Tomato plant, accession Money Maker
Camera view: tilt-top (135 deg); turntable rotation: 150 degrees
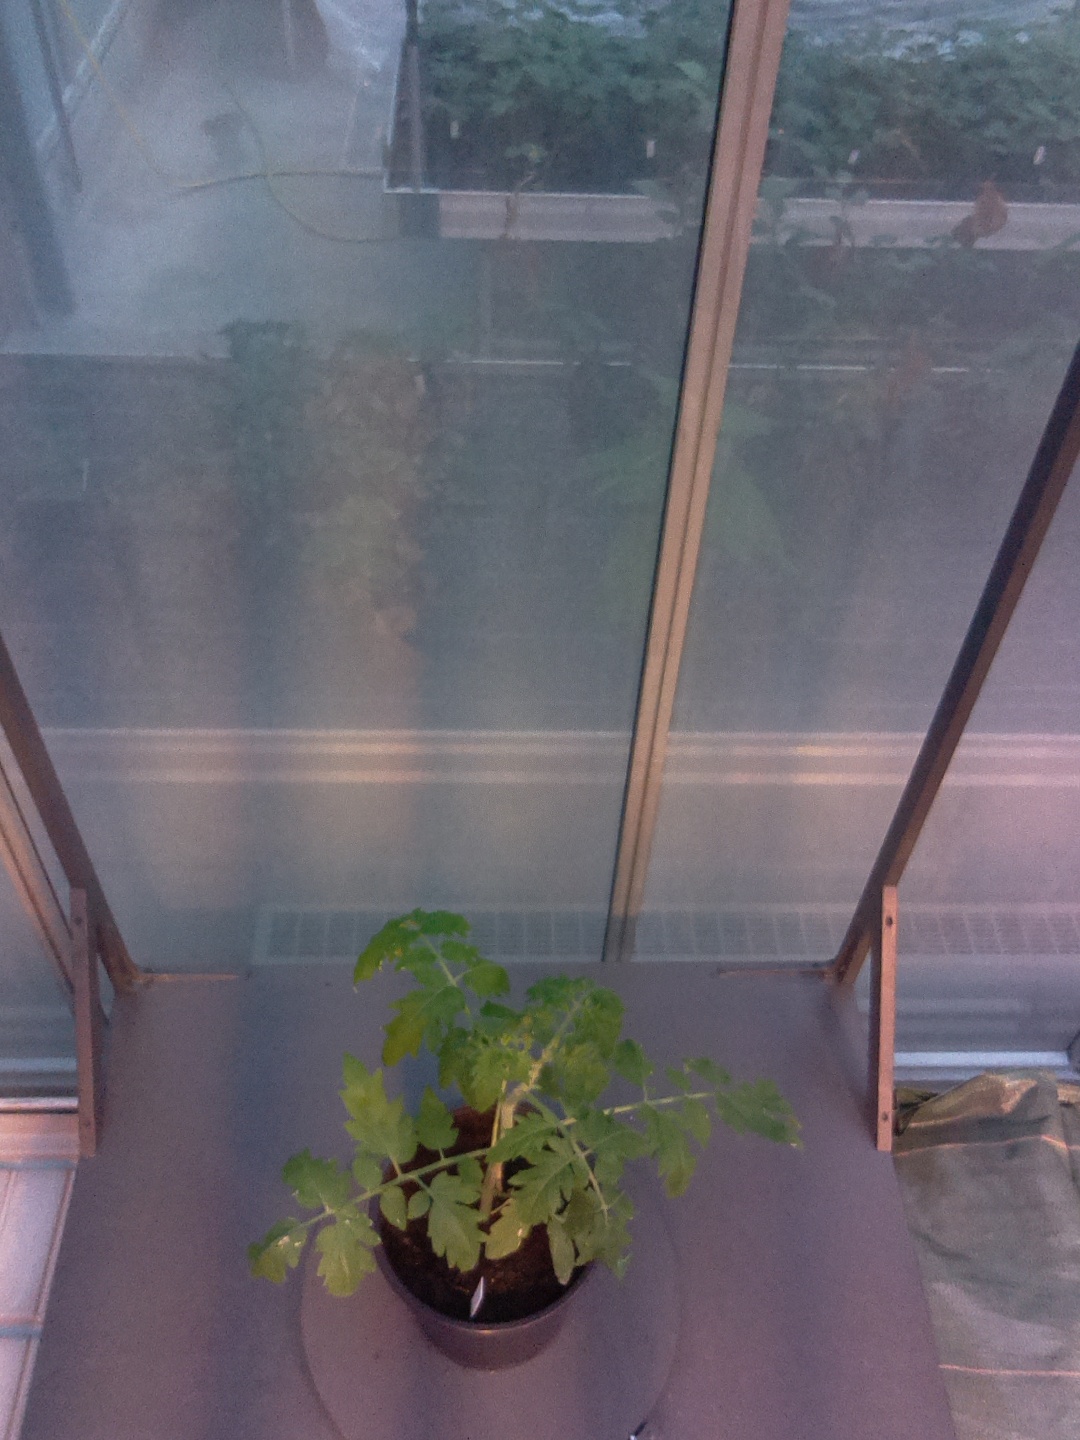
BBCH growth stage 14: 8 of true leaves visible